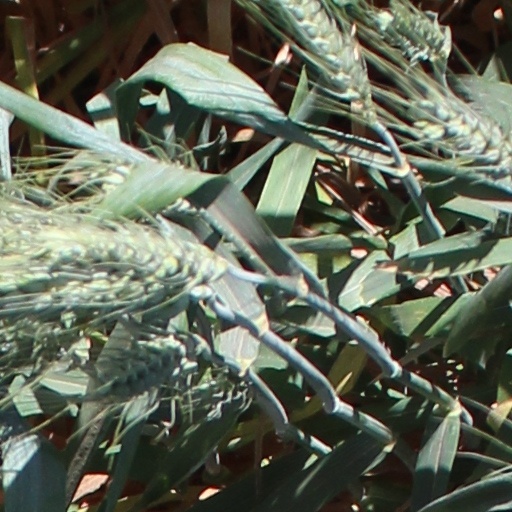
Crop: wheat